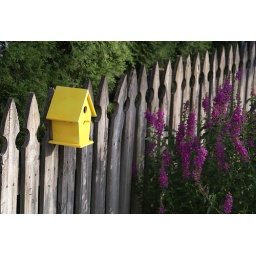
A yellow birdhouse and purple flowers in Waynesville, OH.